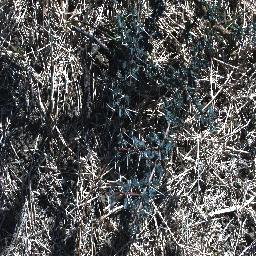
Label: prickly_acacia